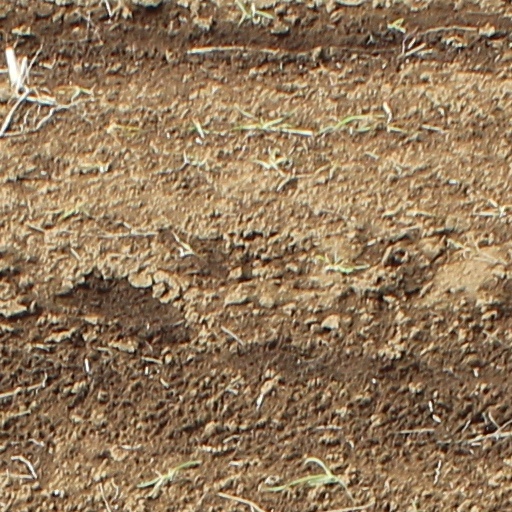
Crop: wheat